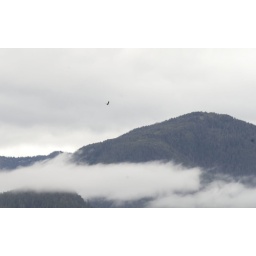
Eagle flying over mountain